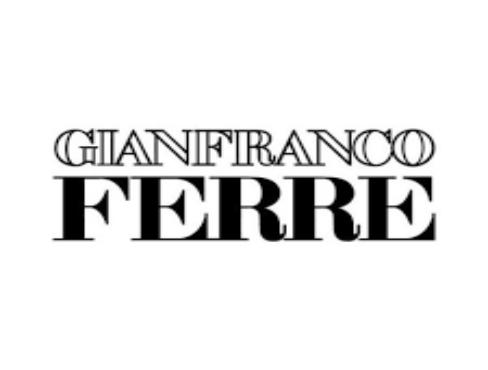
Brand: Gianfranco Ferre
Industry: Necessities